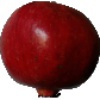
Label: pomegranate